10th (Service) Battalion, Queen's (Royal West Surrey Regiment) (Battersea)

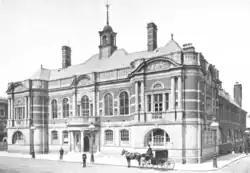
Battersea Town Hall, the battalion's first HQ.

On 6 August 1914, less than 48 hours after Britain's declaration of war, Parliament sanctioned an increase of 500,000 men for the Regular British Army. The newly appointed Secretary of State for War, Earl Kitchener of Khartoum, issued his famous call to arms: 'Your King and Country Need You', urging the first 100,000 volunteers to come forward. Men flooded into the recruiting offices and the 'first hundred thousand' were enlisted within days. This group of six divisions with supporting arms became known as Kitchener's First New Army, or 'K1'. The K2, K3 and K4 battalions, brigades and divisions followed soon afterwards. But the flood of volunteers overwhelmed the ability of the Army to absorb them, and the K5 units were largely raised by local initiative rather than at regimental depots, often from men from particular localities or backgrounds who wished to serve together: these were known as 'Pals battalions'. The 'Pals' phenomenon quickly spread across the country, as local recruiting committees offered complete units to the War Office (WO). Encouraged by this response, in February 1915 Kitchener approached the 28 Metropolitan Borough Councils in the County of London, and the 'Great Metropolitan Recruiting Campaign' went ahead in April, with each mayor asked to raise a unit of local men.